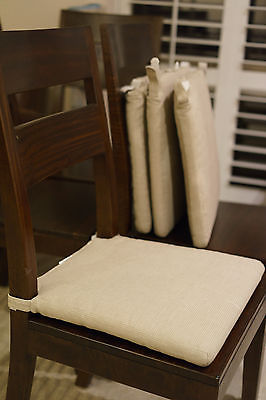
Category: chair